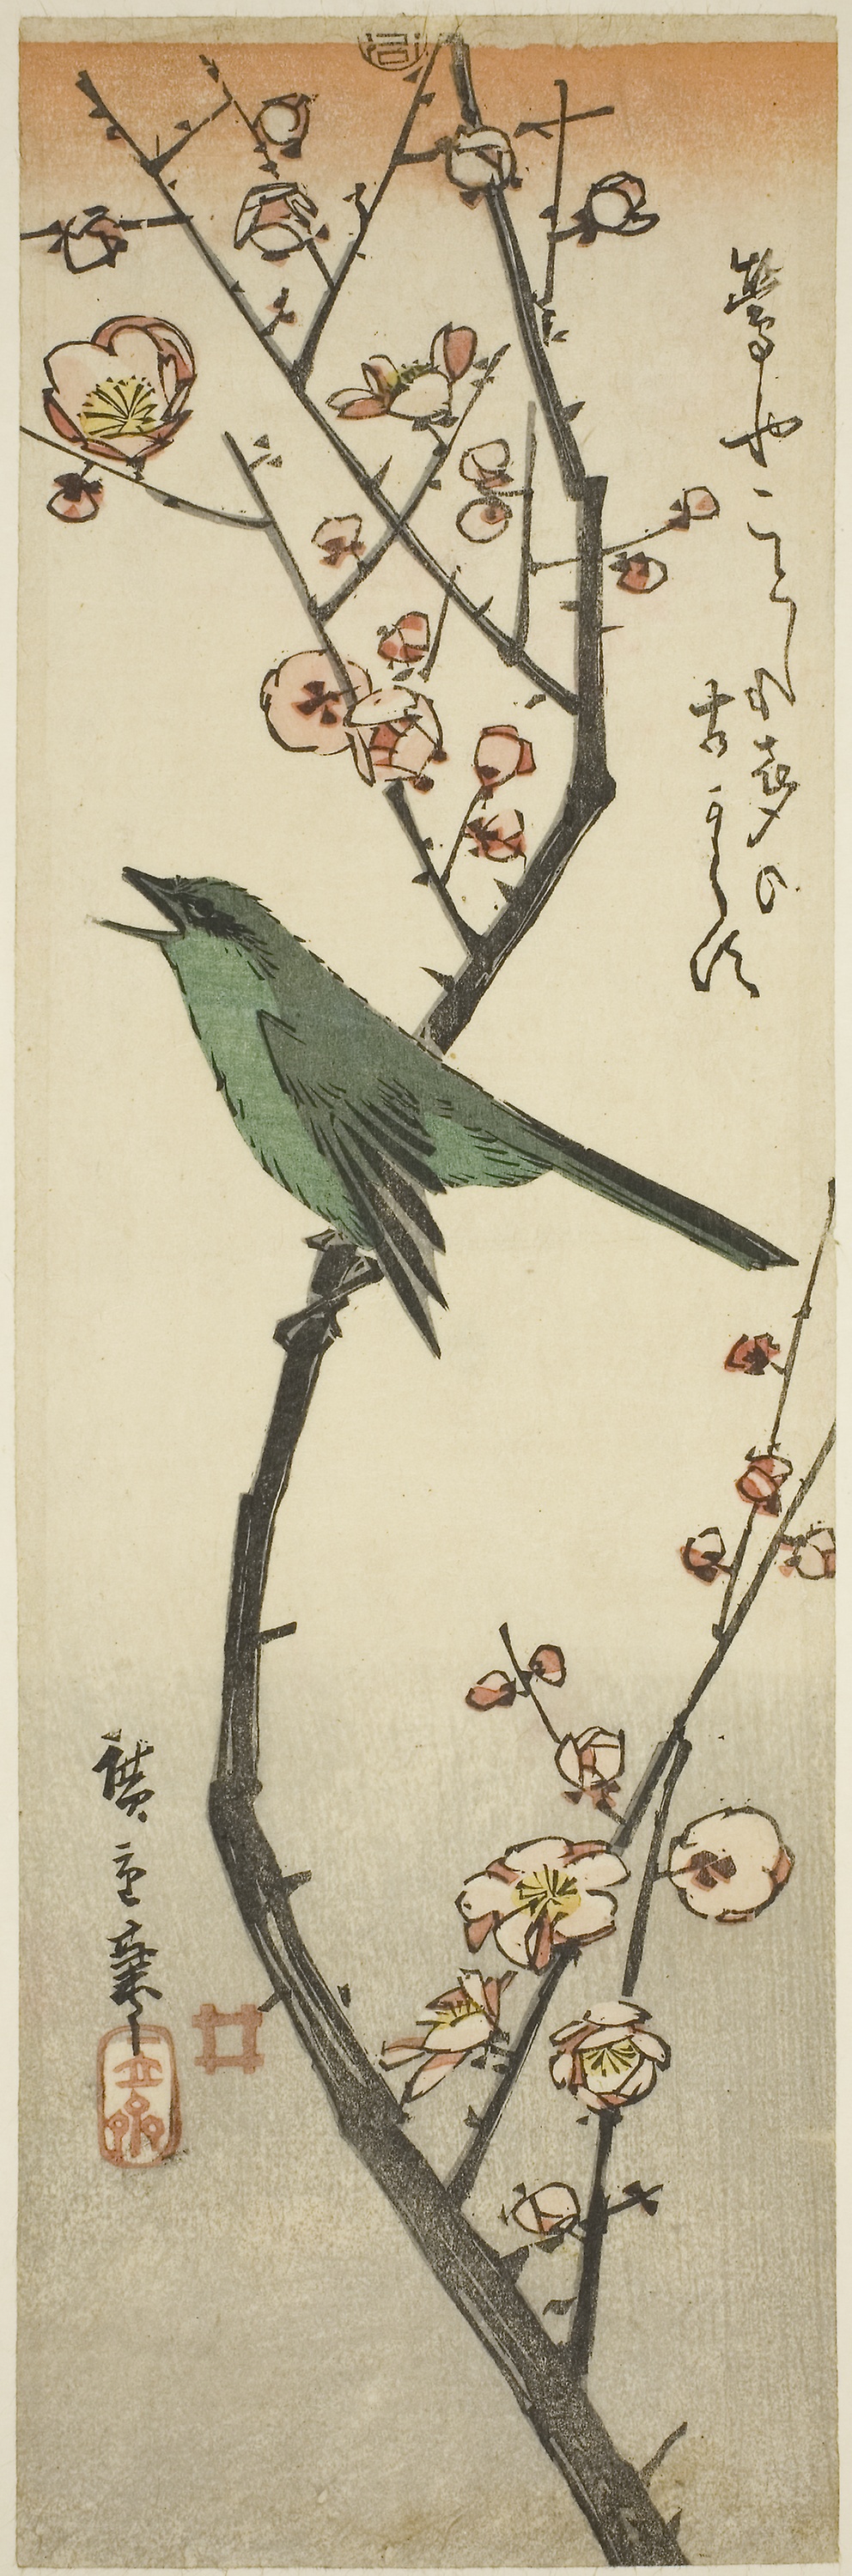
bird, botany, illustration, coraciiformes, plant, perching bird, drawing